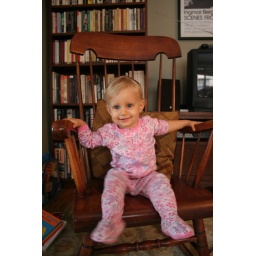
Big girl in the rocking chair